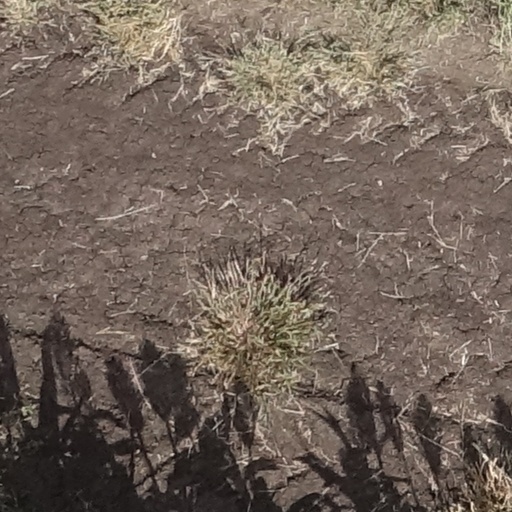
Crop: sorghum